Sneyd Green

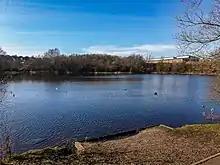
Holden Lane pool

The huge Central Forest Park can be found on the south-west fringe of Sneyd Green. In the early 1970s Central Forest Park was created by the City Council from three enormous coal spoil heaps, deep mine shafts, water-filled marl pits, disused railways and decaying buildings. At the time it won conservation awards for land reclamation. Today it is a very pleasant park allowing for a variety of recreational pastimes including angling, cycling, and skate-boarding.